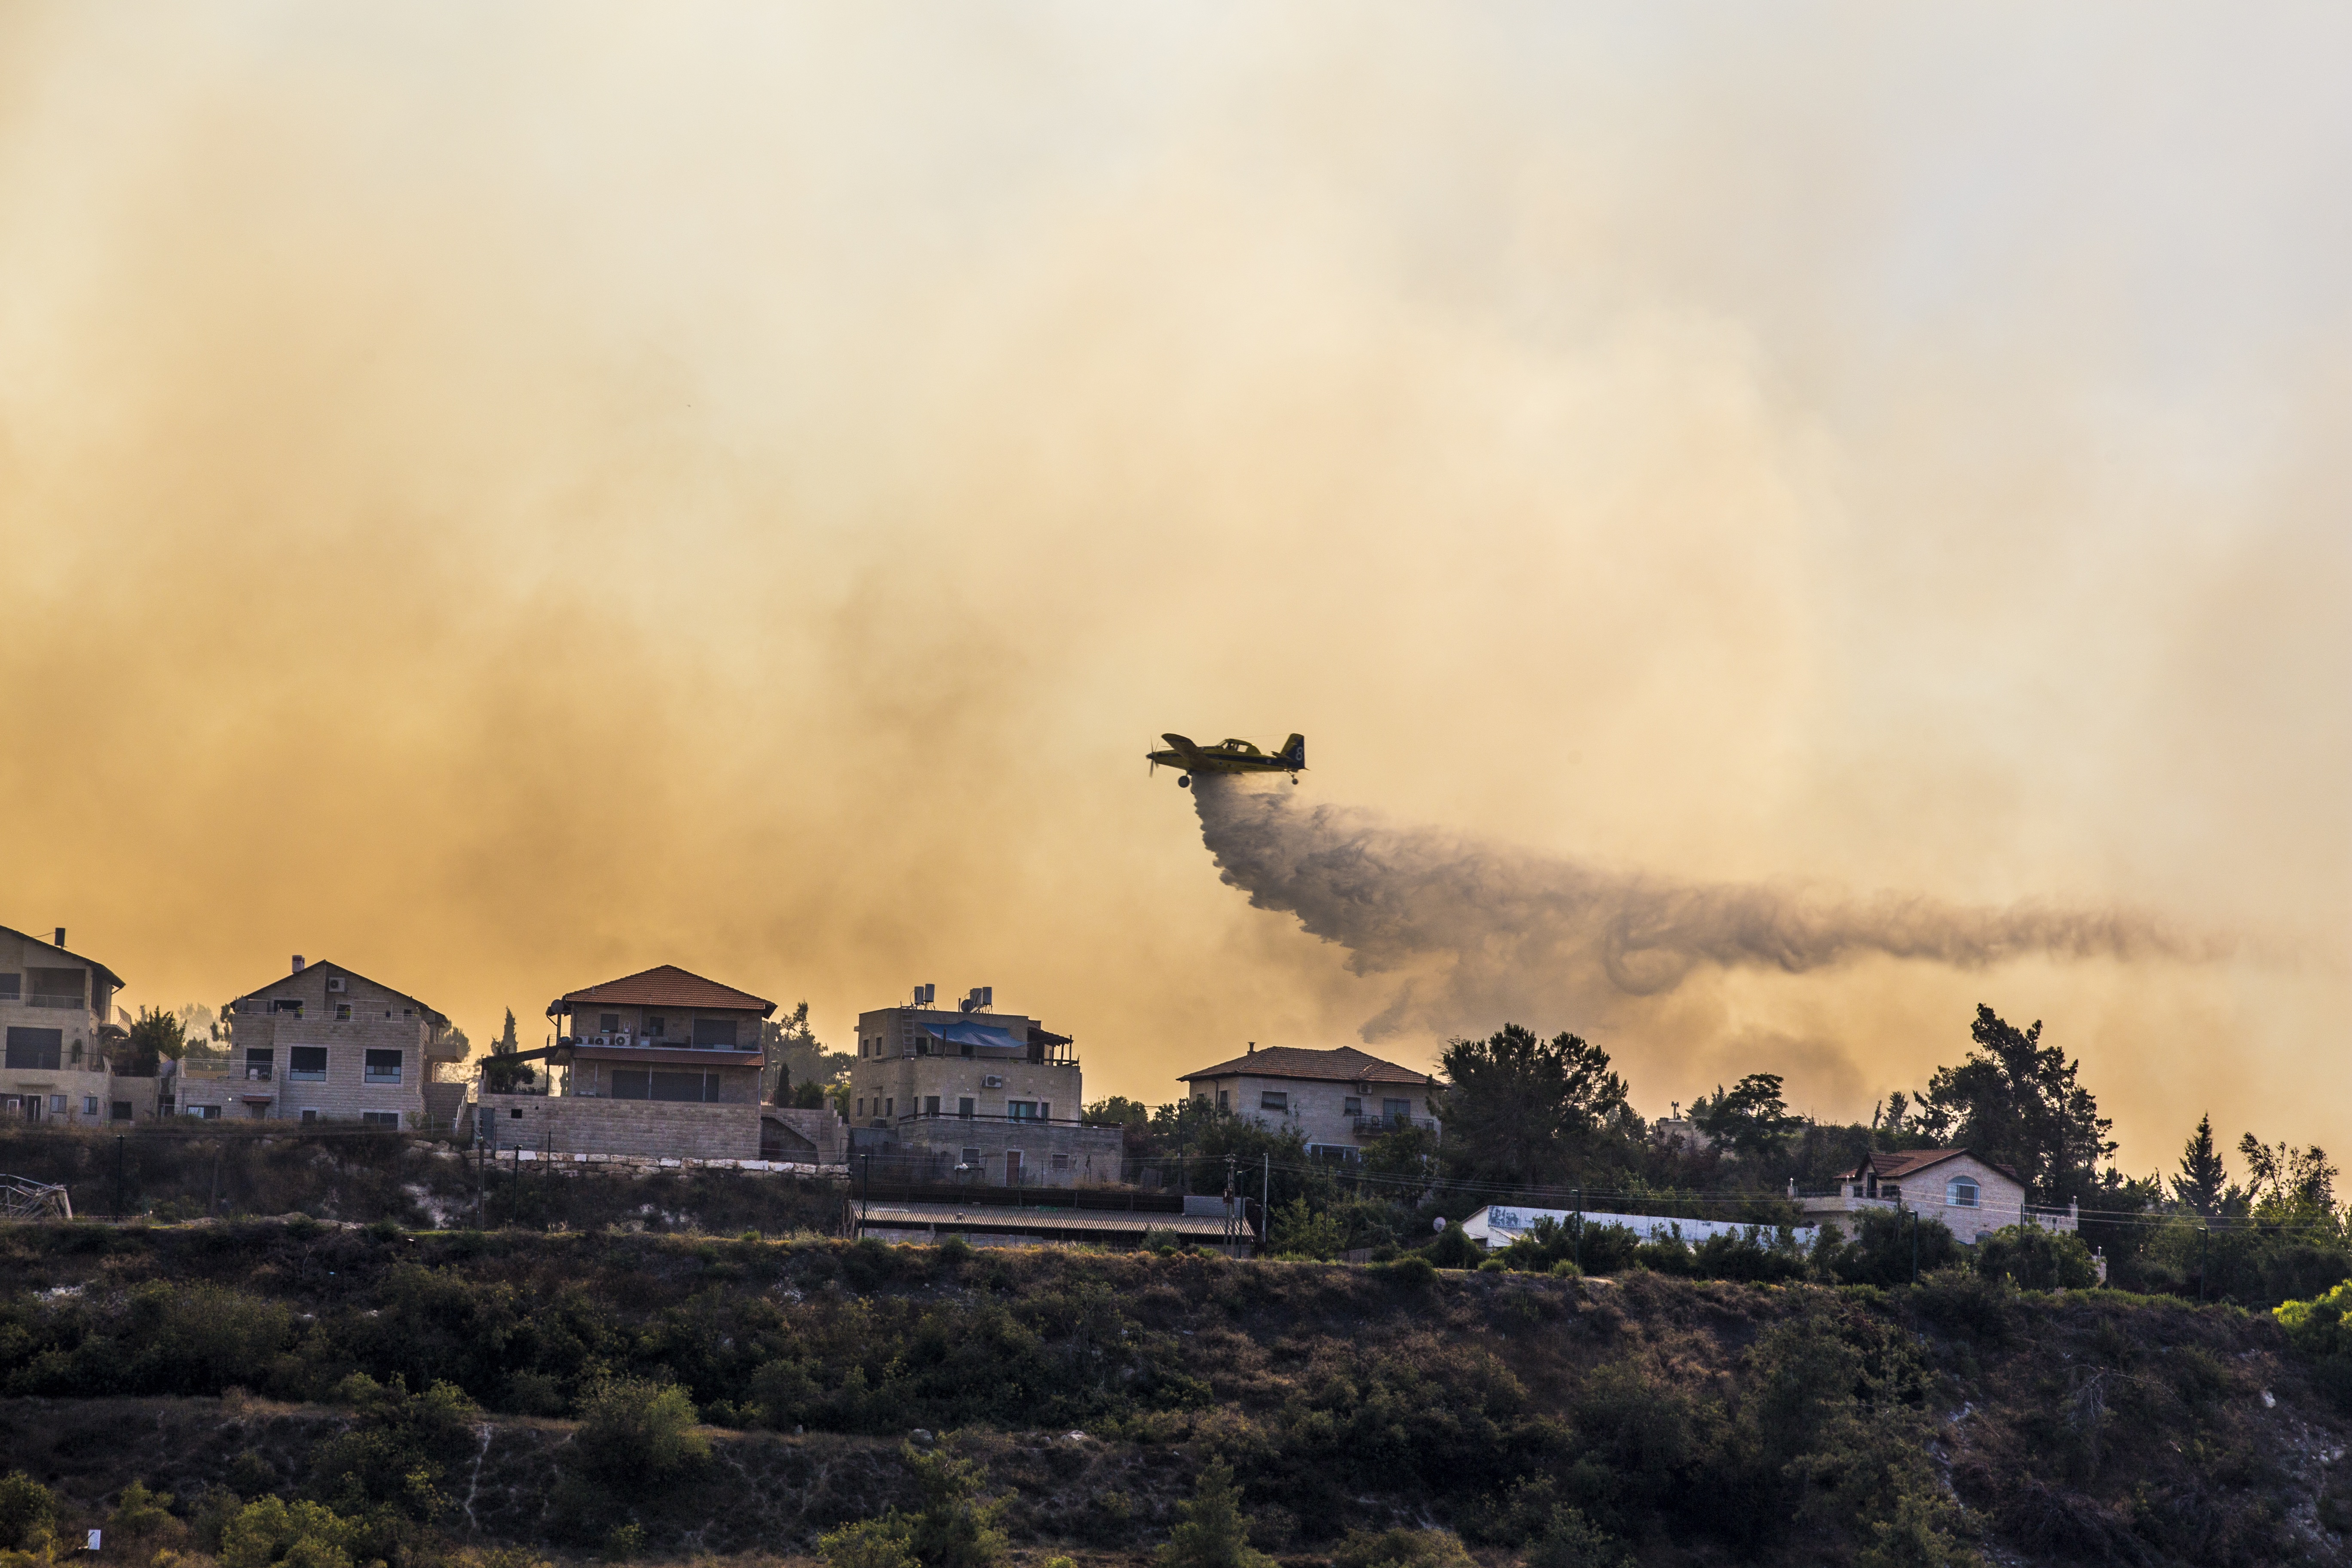
water, cloud, sky, morning, smoke, plane, aircraft, dusk, flight, fire, burn, wildfire, atmospheric phenomenon, atmosphere of earth